Russian conquest of Siberia

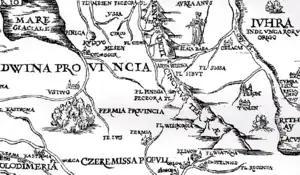
1549 map of the region, in upper-right hand corner depicted Yugra (IVHRA, Homeland of the Hungarians) (located within Siberia before its unification with Russia)

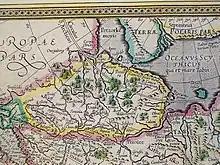
1595 map of Russia (yellow borders)

The Russian conquest of Siberia took place during 1581–1778, when the Khanate of Sibir became a loose political structure of vassalages that were being undermined by the activities of Russian explorers. Although outnumbered, the Russians pressured the various family-based tribes into changing their loyalties and establishing distant forts from which they conducted raids. It is traditionally considered that Yermak Timofeyevich's campaign against the Siberian Khanate began in 1581. The annexation of Siberia and the Far East to Russia was resisted by local residents and took place against the backdrop of fierce battles between the indigenous peoples of Siberia and the Russian Cossacks, who often committed atrocities against indigenous Siberians. The conquest of the region was a spontaneous event organized by a group of adventurers; it is one of the early European colonial campaigns.